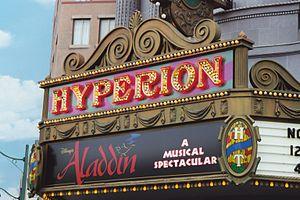
Disney's Aladdin: A Musical Spectacular était un spectacle de type comédie musicale présenté depuis fin 2002 dans l'Hyperion Theater de Hollywood Pictures Backlot dans le parc Disney California Adventure en Californie. Fermé en 2016, il est remplacé par le spectacle Frozen - Live at the Hyperion inspiré de La Reine des neiges.